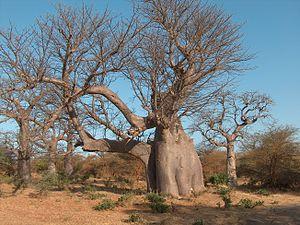
Baobab-éléphant à la Réserve de Bandia (Sénégal)
La réserve de Bandia est une petite réserve naturelle du Sénégal, située à 65 km de Dakar sur la route de Mbour, à proximité du village de Bandia.